Alexander Hamilton

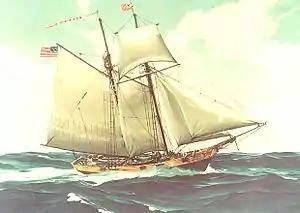
A 19th-century portrait of a Revenue Marine cutter, which may be of either the USRC "Massachusetts" or its replacement, the "Massachusetts II"

Hamilton's "Report on a National Bank" was a projection from the first "Report on the Public Credit". Although Hamilton had been forming ideas of a national bank as early as 1779, he had gathered ideas in various ways over the past eleven years. These included theories from Adam Smith, extensive studies on the Bank of England, the blunders of the Bank of North America and his experience in establishing the Bank of New York. He also used American records from James Wilson, Pelatiah Webster, Gouverneur Morris, and from his assistant treasury secretary Tench Coxe. He thought that this plan for a National Bank could help in any sort of financial crisis.